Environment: real
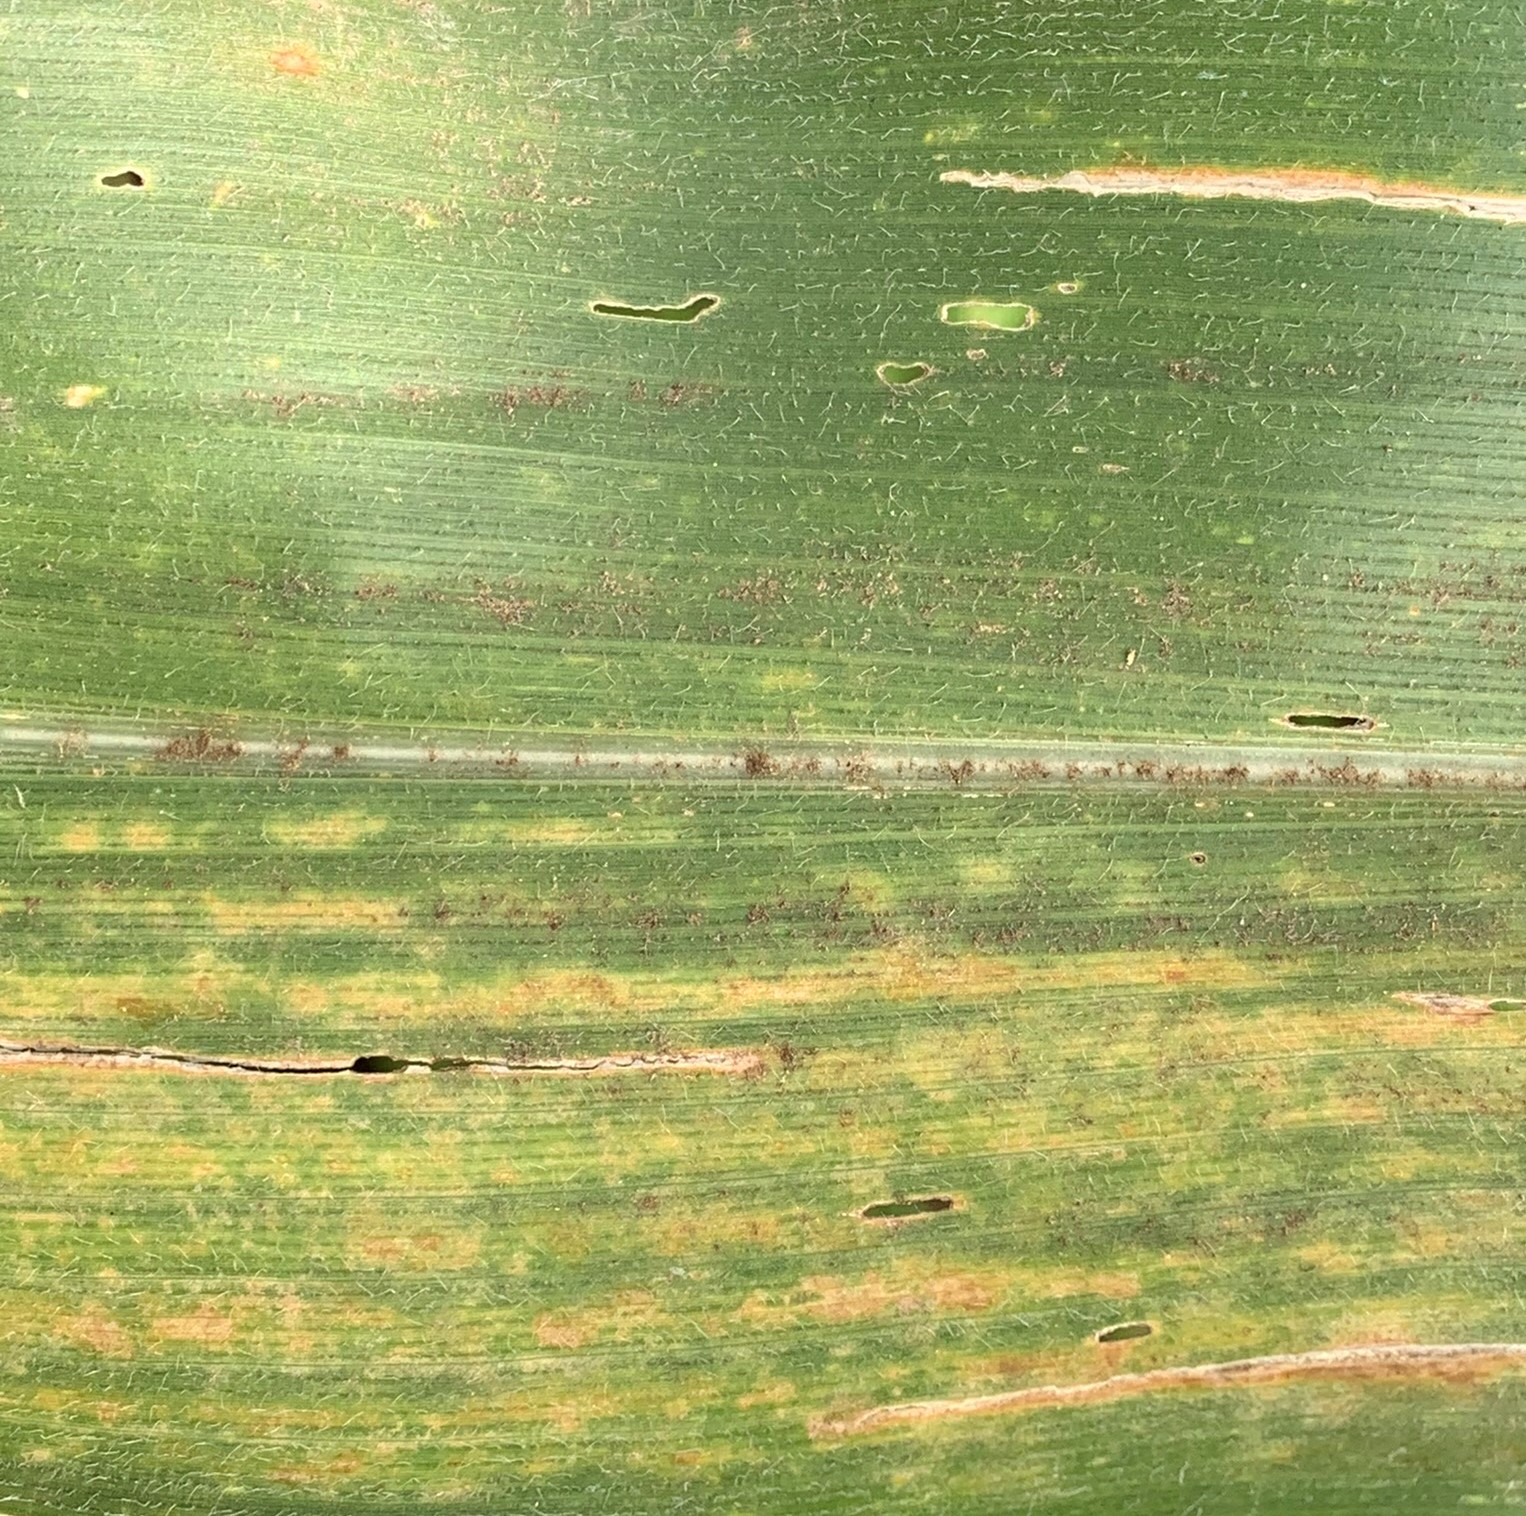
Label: lethal_necrosis